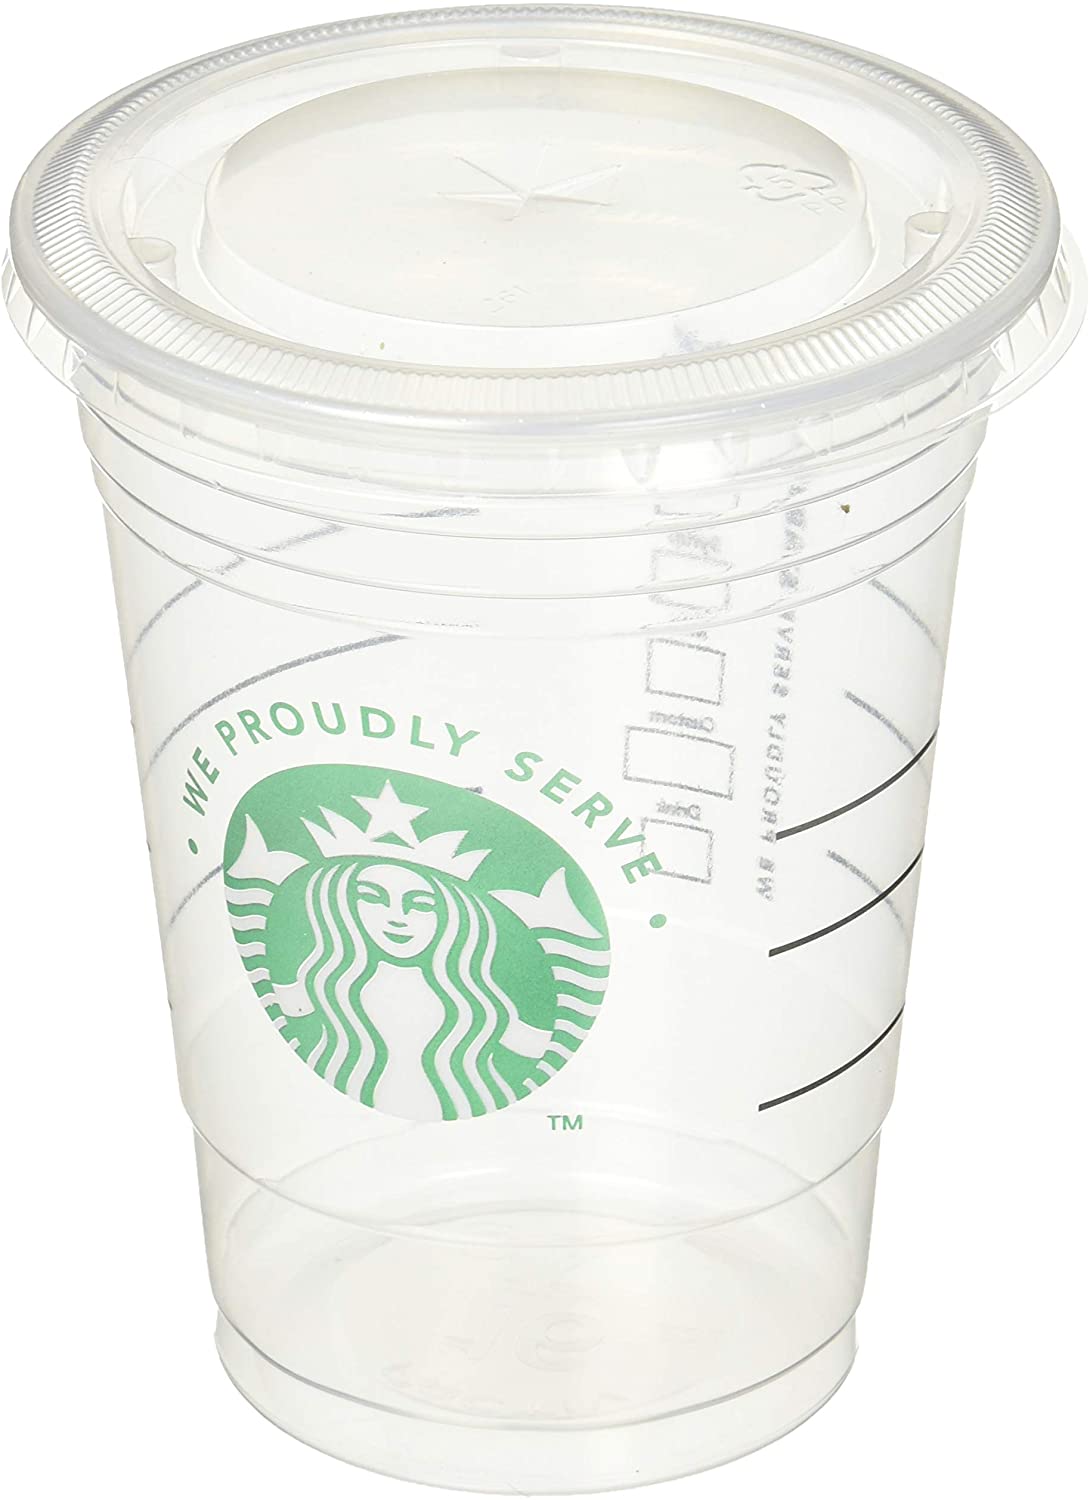
Label: plastic